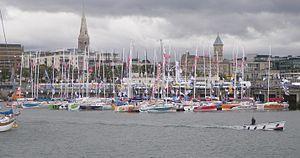
Flotte de la Solitaire du Figaro 2011 à Dún Laoghaire